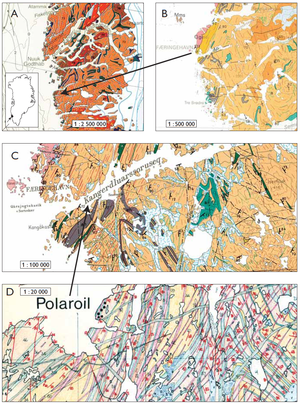
Grønlands geologi
Udsnit af fire forskellige geologiske kort over et område nær Færingehavn i Vestgrønland. Området består af arkæisk grundfjeld, med gnejs (gul og brun), granit (lyserød), amfibolit (grøn) og gabbro-anorthosit (mørkbrun). Kortene viser hvordan informationsmængden afhænger af målestoksforholdet: A. 1:2.500.000, B. 1:500.000, C. 1:100.000, D. 1:20.000.[2]
Fire forskellige geologiske kort i fire forskellige målestokke over samme område i Vestgrønland
Grønland er verdens største ø, og øen er for 80 procents vedkommende dækket af indlandsis. De ca. 410.000 km² isfrit land, svarende til Sveriges landareal, ligger som en op til 250 km bred bræmme langs kysten, og det er altovervejende herfra man kender til Grønlands geologi.